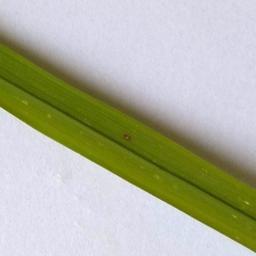
Label: Rice___Leaf_Blast